The Settlers

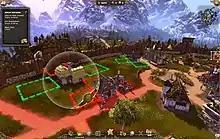
Screenshot of "Paths to a Kingdom" showing how the player can set up base buildings and work yards

In "Paths to a Kingdom", the way the player interacts with buildings is substantially different from any previous title in the series. Work yards cannot be built directly, but must be attached to a base building. Each base building can have three work yards attached (depending on the availability of space), and each base has specific yards which cannot be attached to other buildings. The rate of work yards can be modified by controlling the distribution of food. Although some work yards don't require food, the player is free to send both "plain food" (fish and bread) and "fancy food" (sausages) to the base buildings, with plain food doubling production and fancy food tripling it. Work yards which do require food can be supplied with fancy food, which will double production.